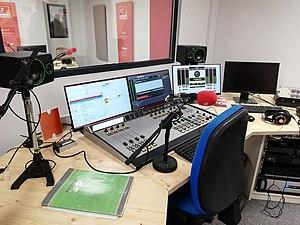
Salle de régie de RCF Dialogue inaugurée le 12/10/2019.